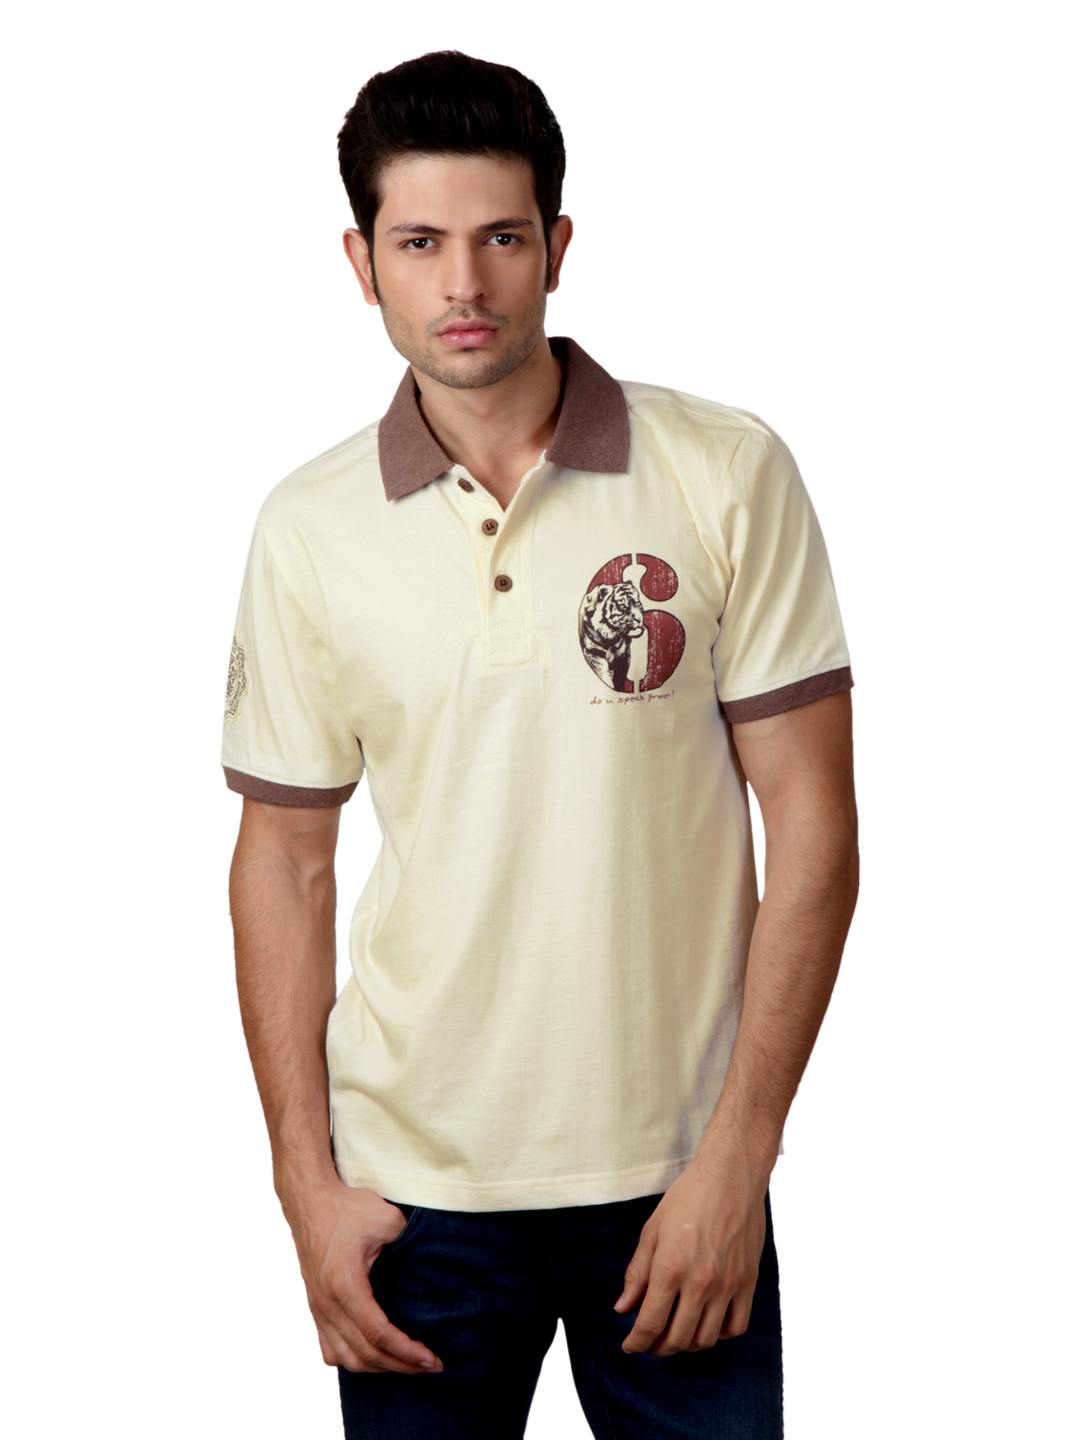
Do u speak green Men Cream T-shirt
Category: Apparel / Topwear / Tshirts
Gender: Men
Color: Off White
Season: Summer 2012
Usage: Casual